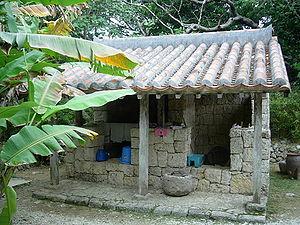
L'Aquarium Churaumi d'Okinawa, est le second plus grand aquarium du monde après l'aquarium de Géorgie, à Atlanta, aux États-Unis.